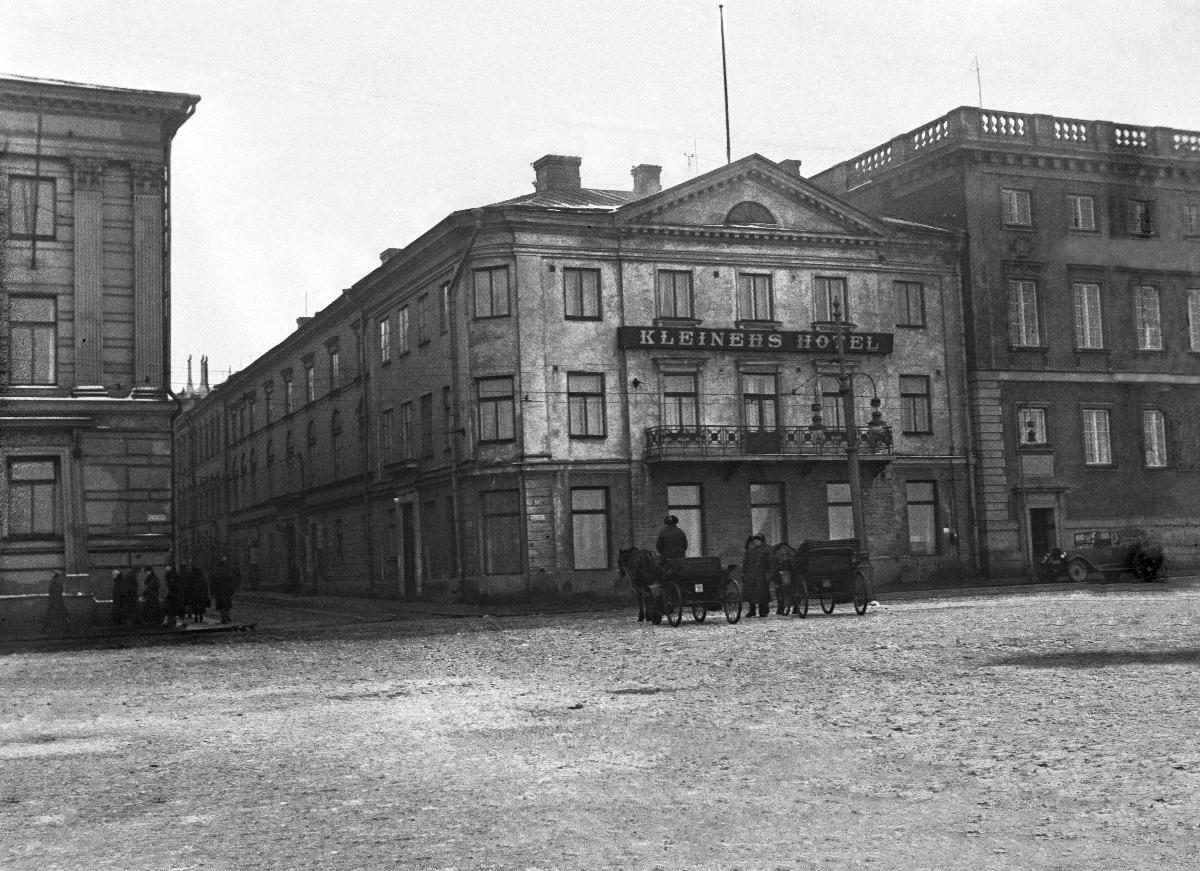
Kleinehin hotelli
Kleinehs hotell; Kleineh's Hotel
sisällön kuvaus: Kleinehin Hotelli Pohjoisesplanadinkadulla Helsingissä 19.1.1935. content description: Kleineh's Hotel on Pohjoisesplanadi street in Helsinki 19.1.1935. innehållsbeskrivning: Kleinehs Hotell på Norra Esplanadgatan i Helsingfors 19.1.1935.
Kuvaaja: Sundström, Hugo, kuvaaja
Vuosi: 1935
Paikka: Suomi, Uusimaa, Helsinki
Aiheet: rakennukset; hotellit (rakennukset); ulkokuva; HBL; buildings; architecture; hotels; exteriors; facade; byggnader; arkitektur; hotell; exteriör; fasad